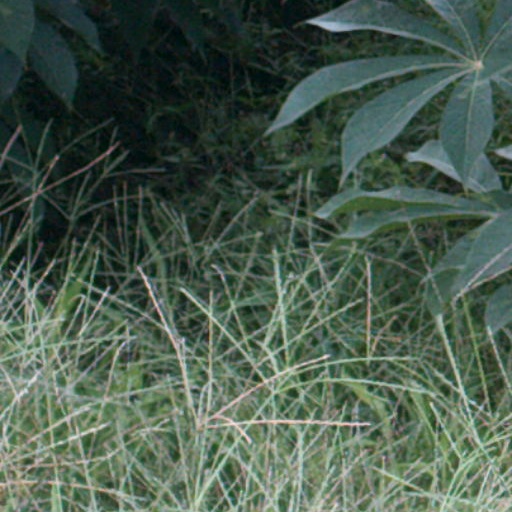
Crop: cassava